Supplemental air carrier

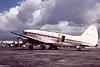
Miami-based Peninsular Air Transport was part of the family-run Peninsular Group combine providing scheduled service, primarily Miami-New York/Chicago. The CAB revoked its authority March 1957.

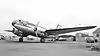
Not really an airline. Same aircraft (registration N4761C) as in prior picture. Peninsular (or its alter ego, Aero Finance) flying in the livery of "South East Airlines", the Peninsular Group combine's ticket agency

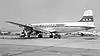
Five irregular carriers flew under the North American Airlines name, one legally named North American Airlines. The biggest of the combines shut down in 1957, after the US Supreme Court refused to hear an appeal of the CAB's 1955 shutdown order.

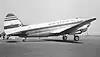
The CAB revoked Long Beach-based Air Services in March 1959 for being a North Star combine carrier. Note livery similarities between this aircraft and Air America aircraft above

Irregular carriers could charge low fares because of high-density seating and no-frills service. Seats were four-abreast in DC-3s and five-abreast in DC-4s (one more than normal) with reduced seat pitch, e.g. from 40 inches to 33. This became known as coach class. With interior reconfiguration, a DC-4 could carry as many as 80 people, up from 50–55. It was generally conceded that irregular carriers invented coach class and the resulting demand expansion. The CAB had to push certificated carriers to offer coach, sensitive to the fact that only the wealthy could afford first class. Coach RPMs only exceeded first class (see Graph 2) in 1960, but even then the CAB was still having to push scheduled carriers to expand coach class.